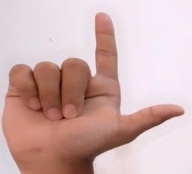
ASL sign: L